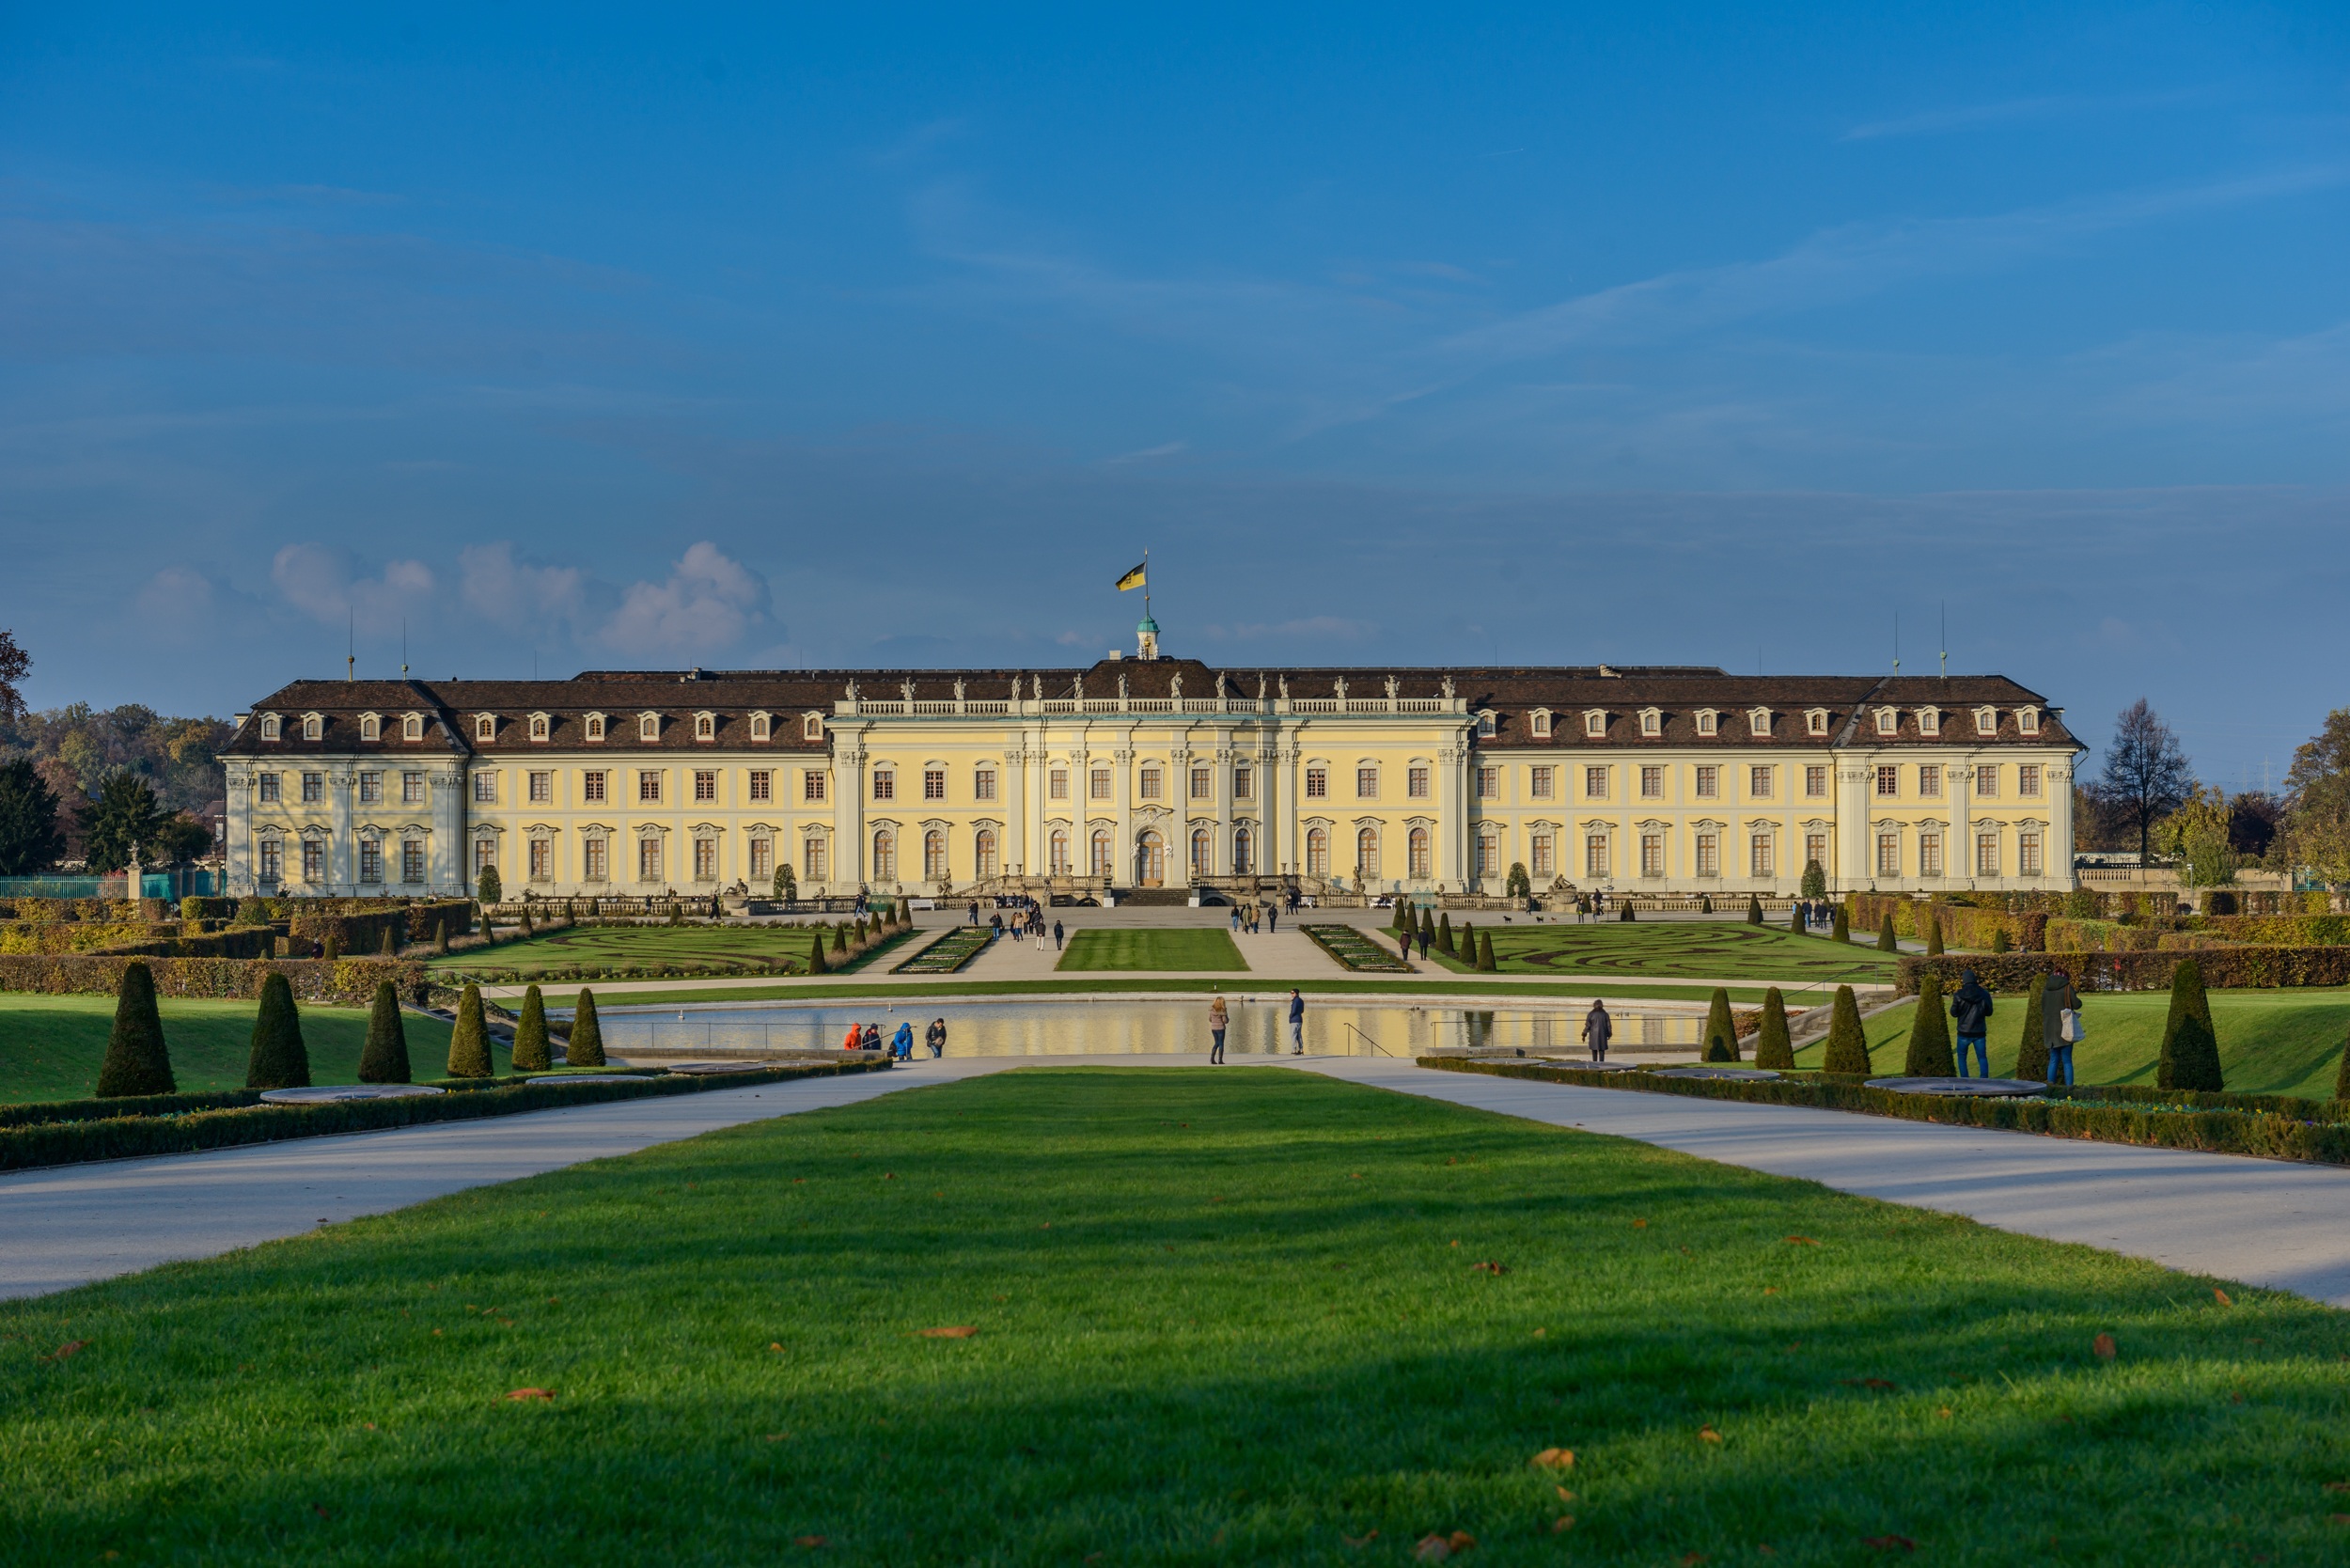
structure, lawn, building, chateau, palace, panorama, park, castle, attraction, stadium, places of interest, famous, estate, residenzschloss, stately home, ludwigsburg germany, baroque building, baden wurttemberg, ludwigsburg palace, bl hendes baroque, sport venue